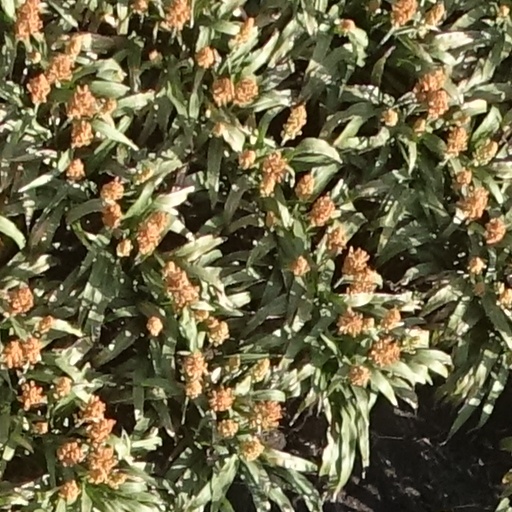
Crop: sorghum